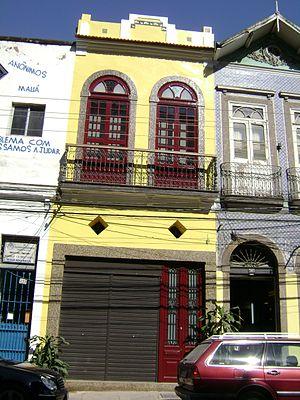
"Gamboa est un quartier de Rio de Janeiro au Brésil. Localisé dans la zone portuaire de Rio. Il comporte des commerces, industries et résidence de classe moyenne inférieure. Le mot ""gamboa"" signifie soit ""coing"" soit des haut-fonds dans les cours d'eau donnant l'impression de lacs. Le second sens du mot renvoie à l'aspect physique du quartier, qui se trouve au bord une zone d'eau calme de la baie de Guanabara.